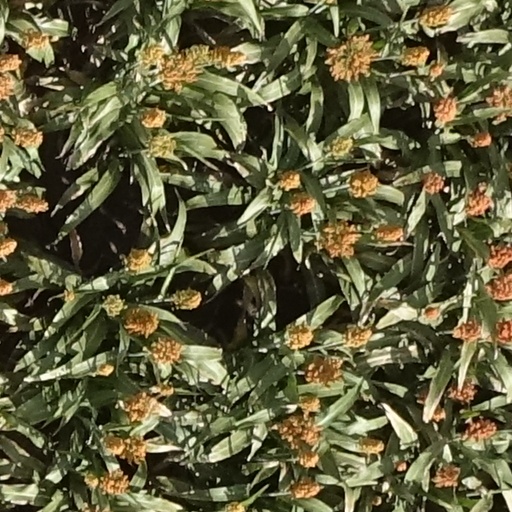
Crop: sorghum